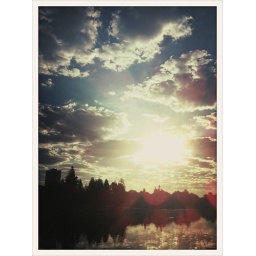
sky this morning over lake merritt